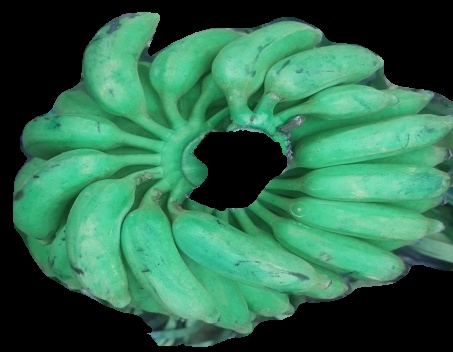
Variety: elakki-bale
Grade: grade1